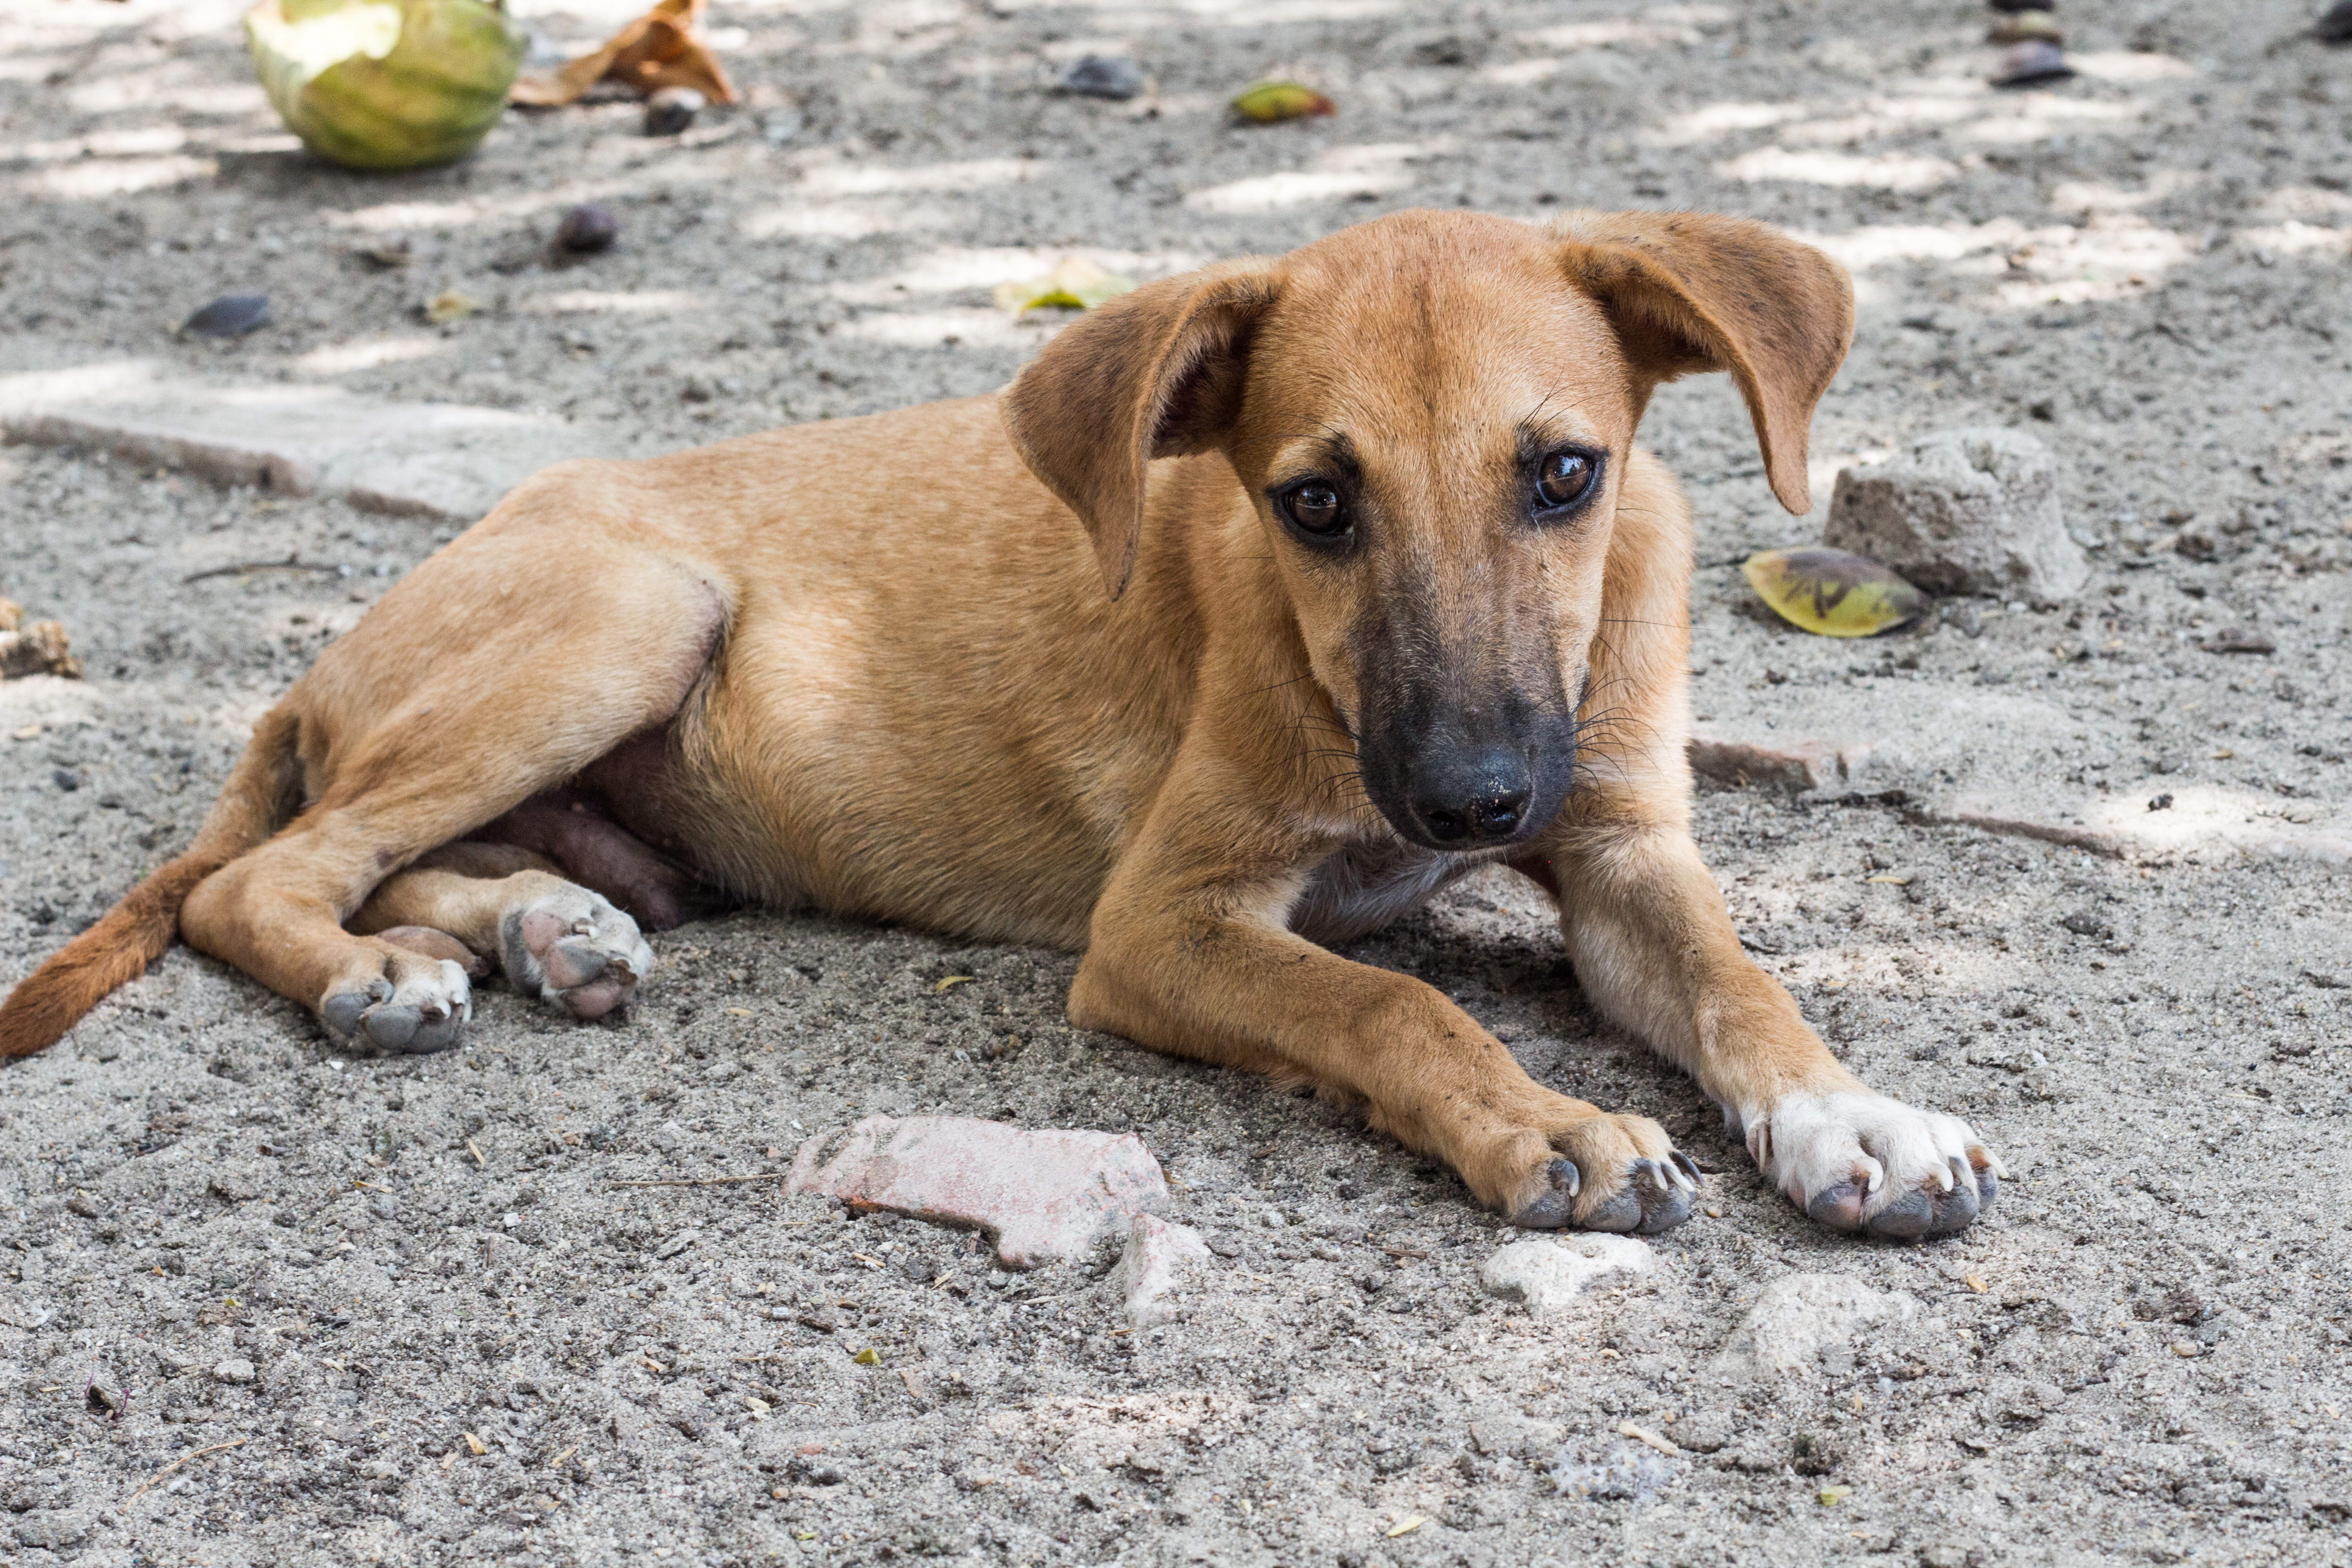
puppy, dog, canine, mammal, hound, sad, homeless, sports, vertebrate, dog breed, stray dog, rhodesian ridgeback, street dog, dog like mammal, animal sports, dog crossbreeds, dog sports, black mouth cur, sighthound, broholmer